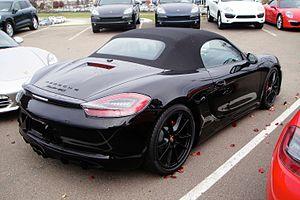
Un Porsche Boxster (981) GTS noir.
La Porsche Boxster est un modèle d'automobile sportive produit par le constructeur automobile allemand Porsche à partir de 1996. Le nom est une fusion des mots « boxer », le type de moteur à plat, et de « roadster », un petit cabriolet à deux portes et deux places. Elle est équipée d'un moteur six-cylindres à plat atmosphérique.